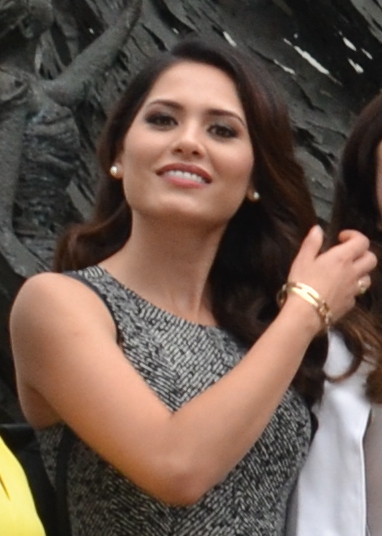
อันเดรอา เมซา

| name = อันเดรอา เมซา
| image = Andrea Meza visiting National Museum of Indonesia (cropped).jpg
| caption = เมซาในพิพิธภัณฑสถานแห่งชาติอินโดนีเซีย
| birth_name = อัลมา อันเดรอา เมซา การ์โมนา
| title = มิสชีวาวา 2016มิสเม็กซิโก 2017มิสเวิลด์อเมริกา 2017เมฆิกานาอูนิเบร์ซัล ชีวาวา 2020เมฆิกานาอูนิเบร์ซัล 2020นางงามจักรวาล 2020
| education = วิศวกรรมซอฟต์แวร์ วิทยาศาสตรบัณฑิต
| nationalcompetition = มิสเม็กซิโก 2017 (ชนะเลิศ) มิสเวิลด์ 2017 (รองชนะเลิศอันดับ 1) เมฆิกานาอูนิเบร์ซัล 2020 (ชนะเลิศ) นางงามจักรวาล 2020 (ชนะเลิศ)
| birth_place = ชีวาวา|เมืองชีวาวา ประเทศเม็กซิโก
| eye_color = น้ำตาลเฮเซิลนัต
| hair_color = น้ำตาล
อัลมา อันเดรอา เมซา การ์โมนา (; เกิด 13 สิงหาคม ค.ศ. 1994) เป็นนางแบบและนางงามชาวเม็กซิโกผู้ที่ได้รับตำแหน่งนางงามจักรวาล 2020 โดยเธอเป็นนางงามจากประเทศเม็กซิโกคนที่สามที่ได้รับตำแหน่งนางงามจักรวาล ซึ่งเธอเคยได้รับตำแหน่งเมฆิกานาอูนิเบร์ซัล 2020 และมิสเวิลด์เม็กซิโก 2017 และได้รับตำแหน่งรองชนะเลิศอันดับหนึ่งในมิสเวิลด์ 2017
== ชีวิตในวัยเด็กและการศึกษา ==
เมซาเกิดเมื่อวันที่ 13 สิงหาคม ค.ศ. 1994 ในชีวาวา|เมืองชีวาวา มารดาชื่อ อัลมา การ์โมนา และบิดาชื่อ ซานเตียโก เมซา เธอเติบโตในเมืองชีวาวา เธอเป็นลูกสาวคนโตในพี่น้องทั้งหมด 3 คน และเมซามีเชื้อสายจีน หลังจากเรียนจบชั้นมัธยมศึกษาแล้ว เมซาได้ศึกษาต่อในมหาวิทยาลัยอิสระแห่งชีวาวา ซึ่งเธอเรียนวิศวกรรมซอฟต์แวร์ เธอสำเร็จการศึกษาระดับปริญญาของเธอในปี 2560 และต่อมาเริ่มทำงานในเม็กซิโกในฐานะวิศวกรซอฟต์แวร์ นอกเหนือจากนี้เธอยังทำอาชีพนางแบบอีกด้วย
== การประกวด ==
=== มิสเม็กซิโก 2017 ===
เมซาได้ริเริ่มการประกวดนางงามในปี 2016 หลังจากที่เธอได้รับเลือกเป็นตัวแทนของชีวาวา|เมืองชีวาวาในมิสเวิลด์เม็กซิโก 2016 นี่เป็นครั้งแรกของการประกวดหลังจากนูเอสตราเบเยซาเมฆิโกสูญเสียใบอนุญาตสำหรับการจัดการประกวดมิสเวิลด์ ในการประกวดครั้งนี้ เมซาก็ได้รับตำแหน่งชนะเลิศ นอกจากนี้เมซายังได้รับรางวัลสปอร์ตชาลเลนจ์ชนะเลิศในการประกวดครั้งนี้อีกด้วย
=== มิสเวิลด์ 2017 ===
ไฟล์:Miss World and Continental Queens 2017 with Miss Indonesia 2017 visited National Museum of Indonesia.jpg|240px|thumb|left|เมซา (คนที่สองนับจากด้านซ้าย) กับมิสเวิลด์ 2016 และมิสเวิลด์ 2017 คอนติเนนทอลควีนส์มาเยี่ยมชมพิพิธภัณฑสถานแห่งชาติอินโดนีเซีย
หลังจากชนะการประกวดมิสเม็กซิโก 2017 เมซาได้เป็นตัวแทนของประเทศเม็กซิโกในการประกวดครั้งที่ 67 ของมิสเวิลด์ หรือมิสเวิลด์ 2017 ที่จัดขึ้นในวันที่ 18 ธันวาคม ค.ศ. 2017 ที่ซานย่าซิตีอารีนา ซานย่า ประเทศจีน ในกิจกรรมก่อนการประกวด เมซาชนะในกลุ่มที่ 16 เฮดทูเฮดชาลเลนจ์ ซึ่งทำให้เธอเข้ารอบ 40 คนสุดท้ายโดยอัตโนมัติ นอกจากนี้ เธอยังได้รับรางวัลรองชนะเลิศอันดับที่ 4 ในการแข่งขันความสามารถพิเศษอีกด้วย
ในระหว่างรอบชิงชนะเลิศของการแข่งขัน เมซาก้าวจากสี่สิบอันดับแรกไปสู่ห้าอันดับแรก หลังจากไปถึงห้าอันดับแรก จูเลีย มอร์ลีย์ ประกาศว่าเมซาได้รับรางวัลรองชนะเลิศอันดับ 1 ตามหลังผู้ชนะ มานูชี ชิลลา จากประเทศอินเดีย นอกเหนือจากรองชนะเลิศอันดับ 1 ของเธอแล้ว เมซายังได้รับตำแหน่งมิสเวิลด์อเมริกาอีกด้วย โดยเธอได้รับตำแหน่ง คอนติเนนทอลควีนส์ออฟบิวตีปี 2017
=== เมฆิกานาอูนิเบร์ซัล 2020 ===
ในปี 2020 เมซาได้รับตำแหน่งเมฆิกานาอูนิเบร์ซัล ชีวาวา 2020 ทำให้เธอเป็นตัวแทนในการประกวดเมฆิกานาอูนิเบร์ซัล 2020 ระหว่างกิจกรรมก่อนการประกวด เมซาชนะ 6 ชาลเลนจ์รวมทั้งการแข่งขันกีฬา รอบชิงชนะเลิศวันที่ 29 พฤศจิกายน ค.ศ. 2020 ณ เมืองเกเรตาโรและแล้วเมซาได้รับตำแหน่งชนะเลิศ
=== นางงามจักรวาล 2020 ===
หลังจากการประกวดเมฆิกานาอูนิเบร์ซัล 2020 เมซาได้เป็นตัวแทนในการประกวดนางงามจักรวาล 2020 รอบชิงชนะเลิศวันที่ 16 พฤษภาคม ค.ศ. 2021 ณ ฮาร์ดร็อกไลฟ์ ภายในเซมิโนลฮาร์ดร็อกโฮเท็ลแอนด์คาสิโน ฮอลลีวูด รัฐฟลอริดา สหรัฐ หลังจากเลื่อนจากปลายปี 2020 เป็นพฤษภาคม 2021 เนื่องจากการระบาดทั่วของโควิด-19เมซาได้รับรางวัลชนะเลิศ และโซซีบีนี ทุนซีได้สวมมงกุฎให้แก่เธอ เมซากลายเป็นนางงามจักรวาลคนที่สามของประเทศเม็กซิโก นับจากลูปิตา ยอนส์ ในปี 1991 และฆิเมนา นาบาร์เรเต ในปี 2010
ด้วยชัยชนะของ เมซาในนางงามจักรวาล 2020 นับเป็นปีที่สองติดต่อกันของเม็กซิโกใน 3 อันดับแรกหลังจากโซฟิอา อารากอน เมฆิกานาอูนิเบร์ซัล 2019 เป็นรองอันดับสองใน นางงามจักรวาล 2019
== อ้างอิง ==
== แหล่งข้อมูลอื่น ==
*
สืบตำแหน่ง|ก่อนหน้า= โซซีบีนี ทุนซี|ตำแหน่ง=นางงามจักรวาล|ปี= นางงามจักรวาล 2020|2020|ถัดไป = หรนาซ สันธู
สืบตำแหน่ง|ก่อนหน้า=โซฟิอา อารากอน |ตำแหน่ง=เมฆิกานาอูนิเบร์ซัล|ปี=2020|ถัดไป=เดโบรา อาลัล (แต่งตั้ง)
สืบตำแหน่ง|ก่อนหน้า= ยาริตซา เรเยส|ตำแหน่ง=มิสเวิลด์|รองอันดับหนึ่งมิสเวิลด์|ปี= มิสเวิลด์ 2017|2017|ถัดไป = พิชาภา ลิมศนุกาญจน์
สืบตำแหน่ง|ก่อนหน้า= ออดรา มารี|ตำแหน่ง=มิสเวิลด์|มิสเวิลด์อเมริกา|ปี= มิสเวิลด์ 2017|2017|ถัดไป = โซลาริส บาร์บา
สืบตำแหน่ง|ก่อนหน้า=อานา จิโรลต์ |ตำแหน่ง=มิสเม็กซิโก|ปี=2017|ถัดไป= บาเนซา ปอนเซ
การประกวดนางงามระดับนานาชาติ|Year=2020
| Miss Universe= อันเดรอา เมซา
| Miss Earth= ลินด์ซีย์ คอฟฟีย์
| Miss Gland International= อาเบนา อัปเปียห์
หมวดหมู่:ผู้ชนะการประกวดนางงามจักรวาล
หมวดหมู่:ผู้ชนะการประกวดนางงาม
หมวดหมู่:นางงามชาวเม็กซิโก
หมวดหมู่:นางแบบชาวเม็กซิโก
หมวดหมู่:บุคคลจากรัฐชิวาวา